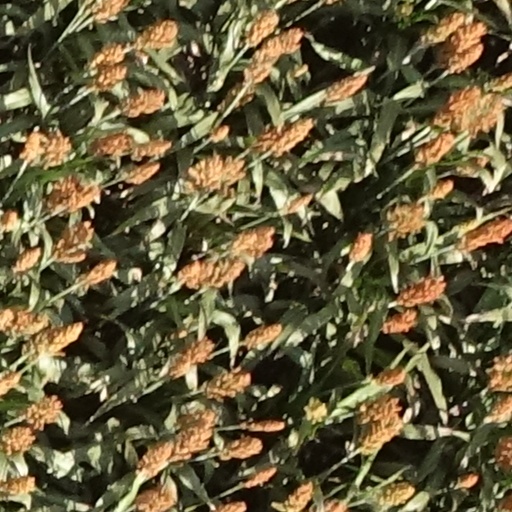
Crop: sorghum